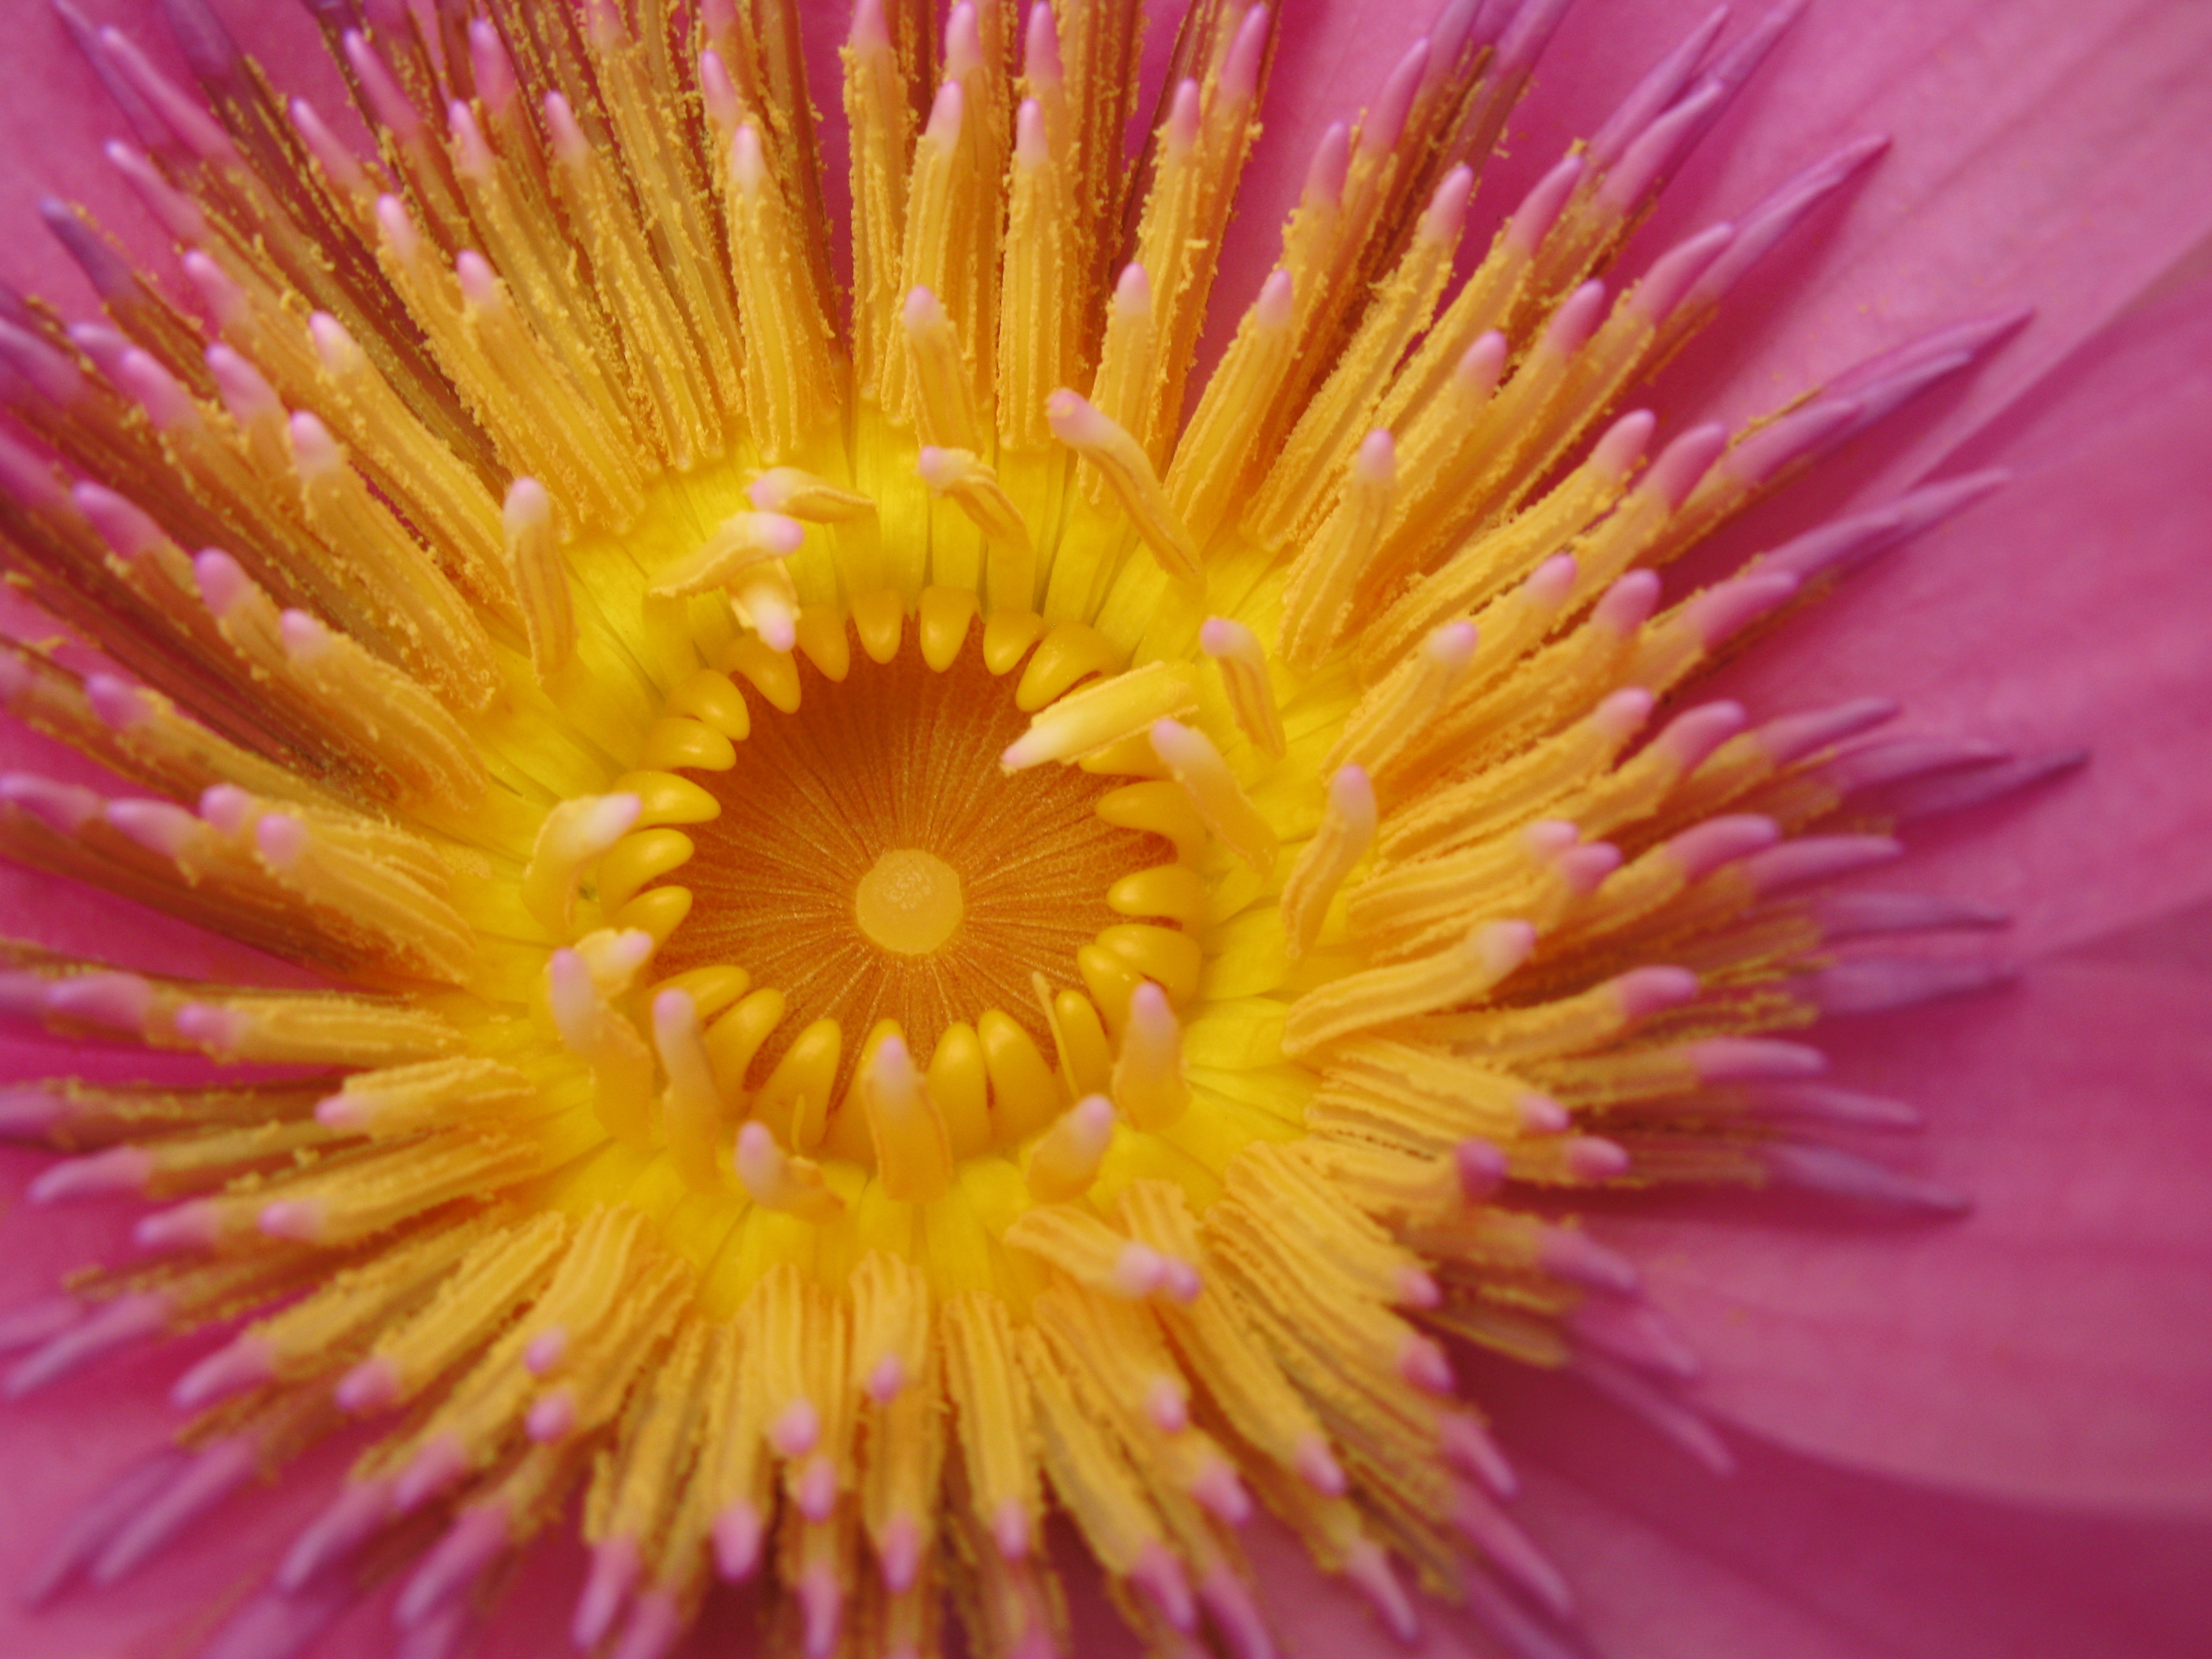
water, plant, flower, petal, high, yellow, flora, close up, cool image, hires, lily, hi, res, resolution, nymphaea, g7, macro photography, flowering plant, daisy family, annual plant, plant stem, land plant